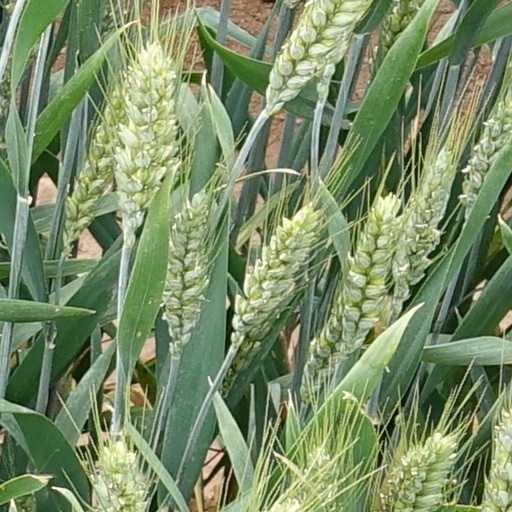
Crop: wheat